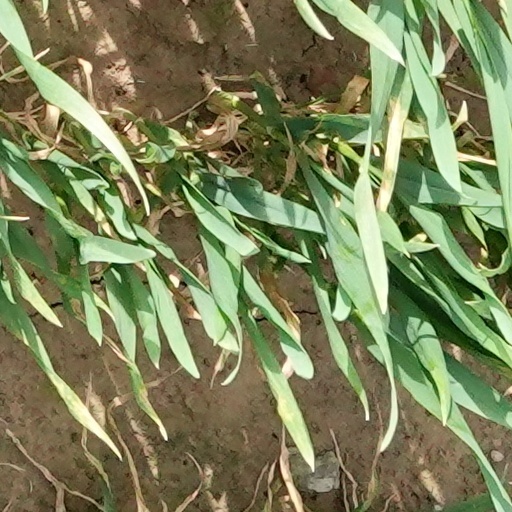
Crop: wheat